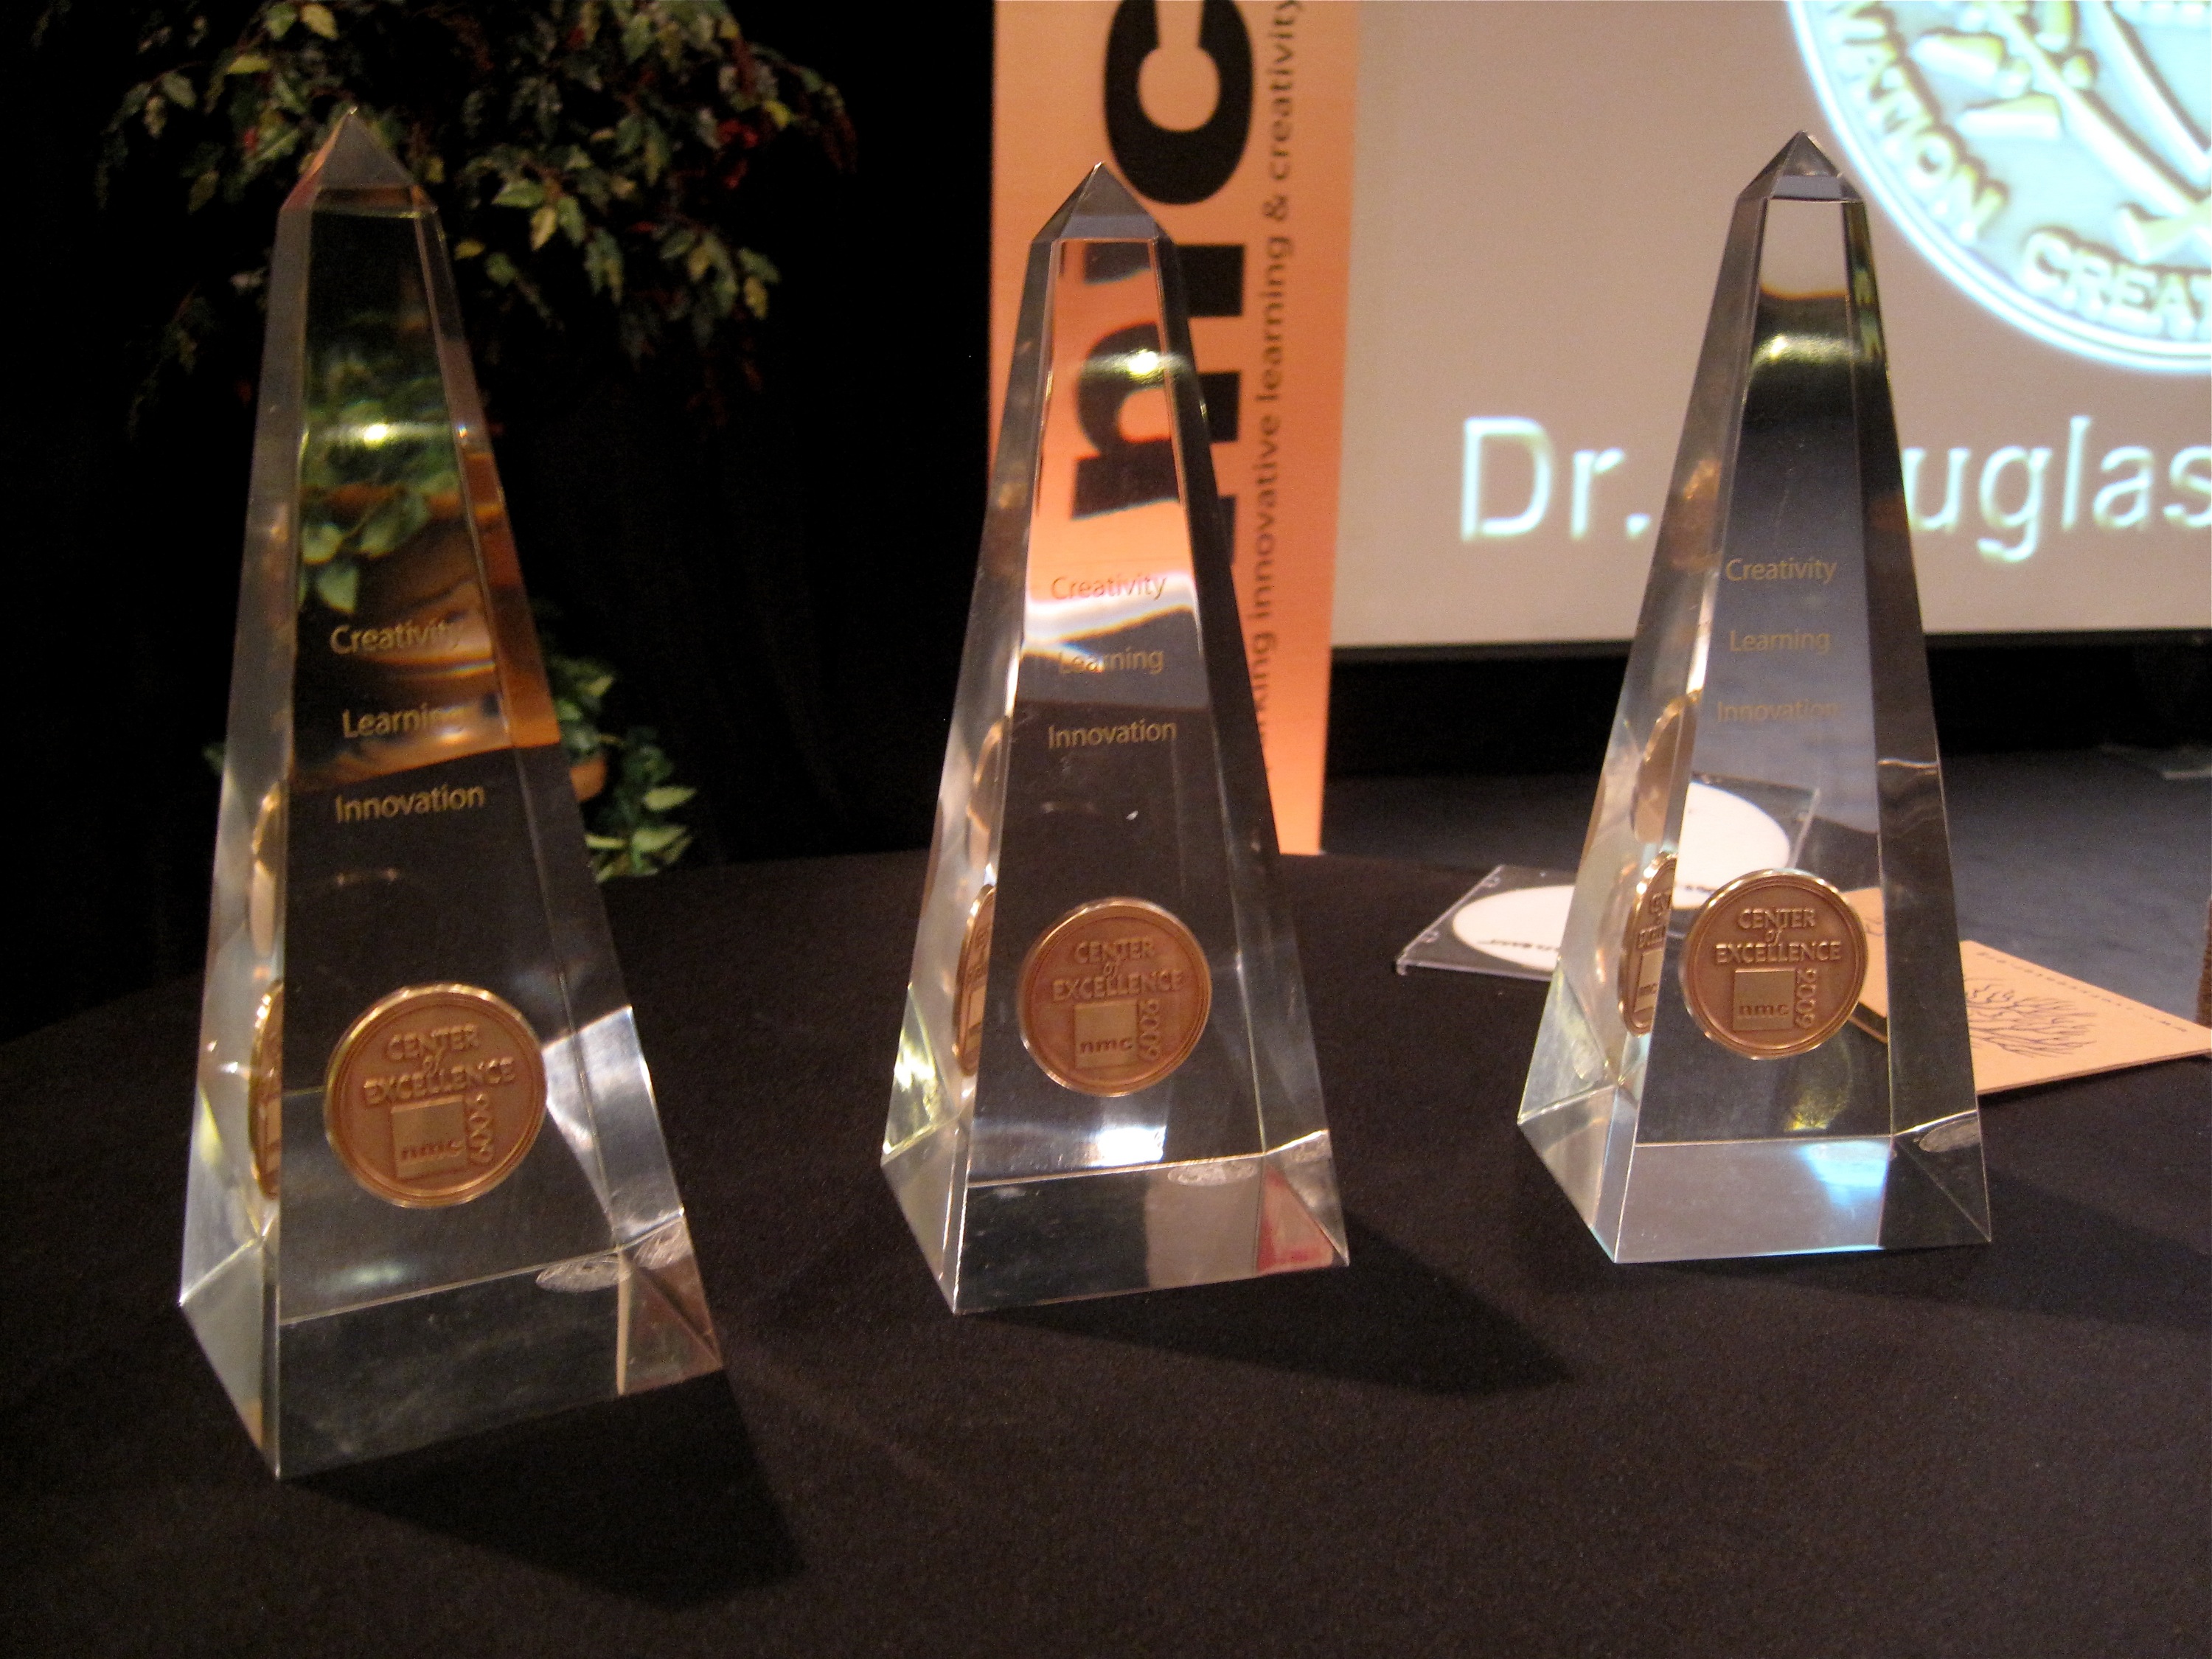
wood, lighting, design, nmc2009, trophy